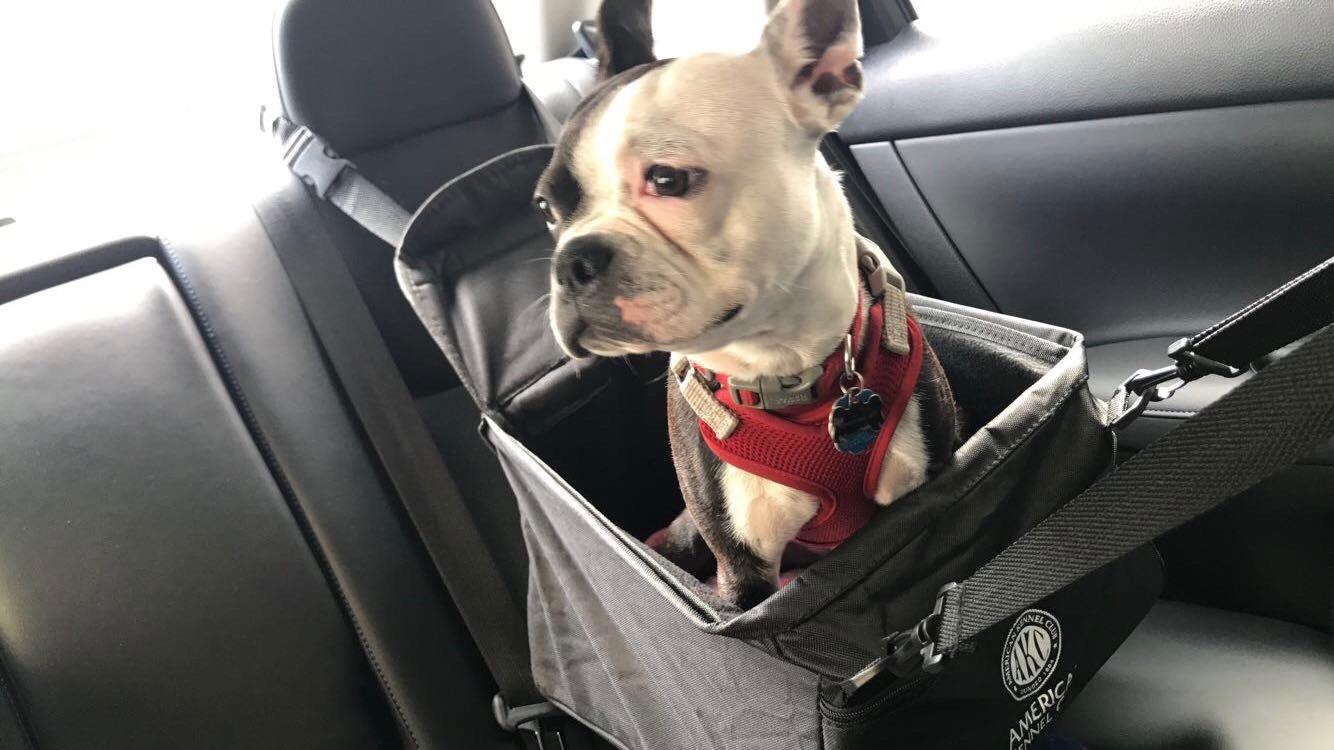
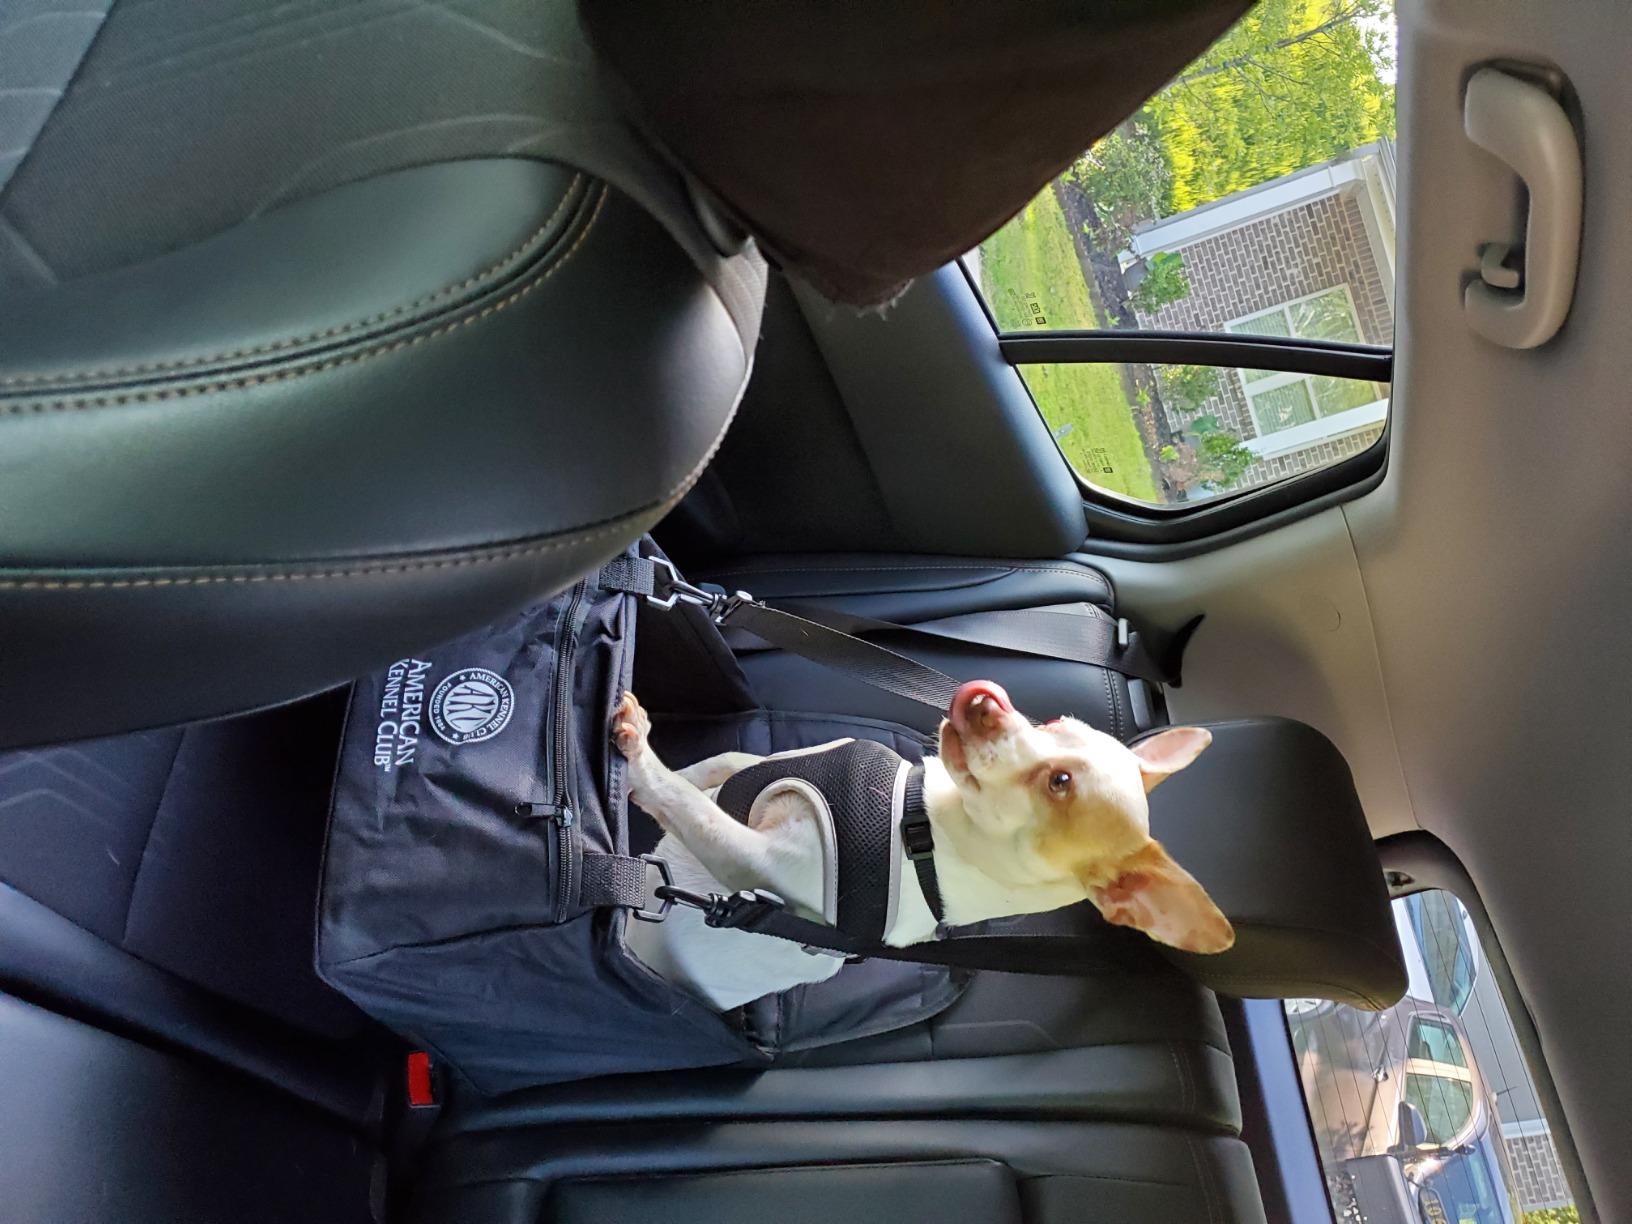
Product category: items_kennel
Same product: yes